Takashima Tomonosuke

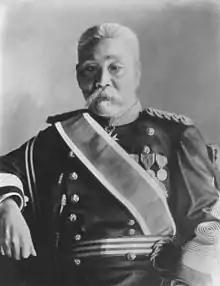
General Takashima Tomonosuke

Viscount was a samurai of Satsuma Domain, general in the early Imperial Japanese Army, and a cabinet minister in Meiji period Japan. Part of Sophia University in Tokyo is located on the site of his house.